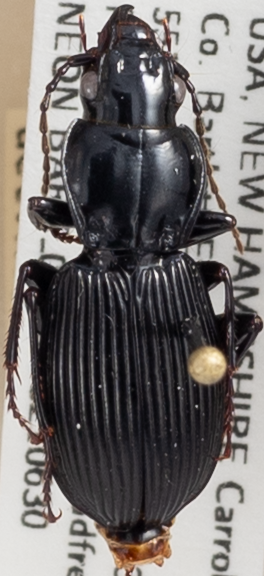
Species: Pterostichus coracinus
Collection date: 2021-06-30
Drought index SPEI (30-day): -1.814
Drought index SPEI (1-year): -1.28
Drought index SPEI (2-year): -0.968